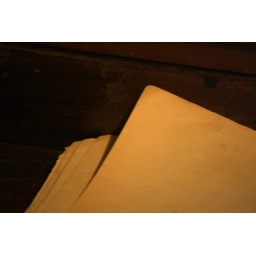
Some old dirty rough paper in under the seat of a rough piano bench.